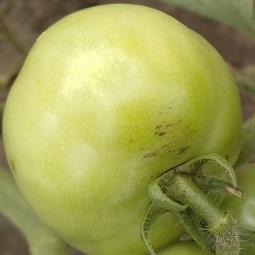
Crop: Tomato
Condition: healthy-fruit